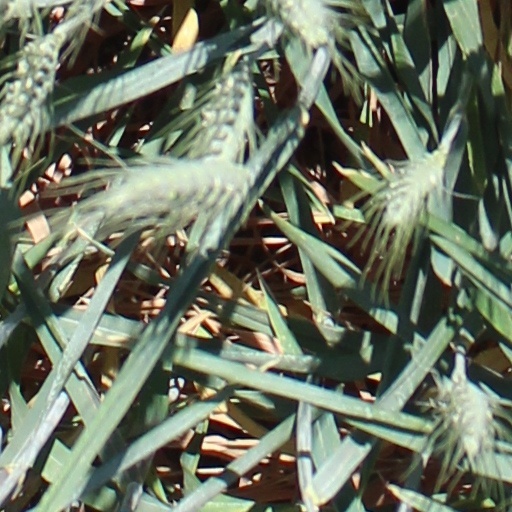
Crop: wheat